Notre-Dame-des-Champs station

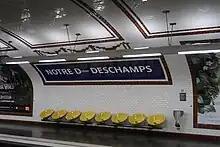
Station temporarily renamed "Notre Didier Deschamps"

On 16 July 2018, the station was temporarily renamed "Notre Didier Deschamps" (Our Didier Deschamps) in homage to the Didier Deschamps, coach of the France national football team that had won the 2018 FIFA World Cup the previous day. Five other stations were also similarly renamed, with Champs-Élysées–Clemenceau (lines 1 and 13) also in homage to the Didier Deschamps.